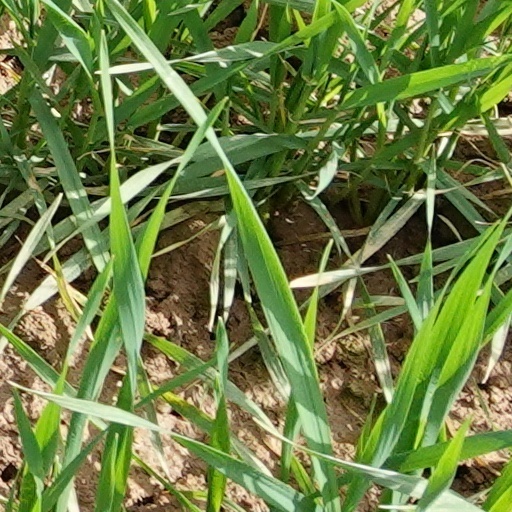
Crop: wheat